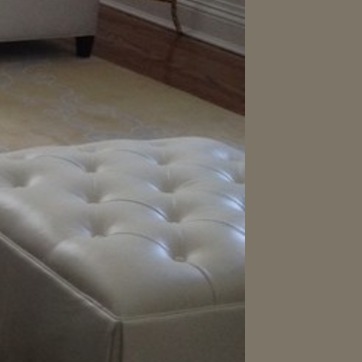
Material: leather